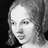
Emotion: neutral